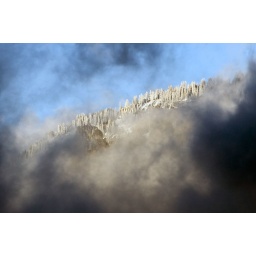
Views of canyon rims with white trees framed in cloud came and vanished constantly.